Almack's

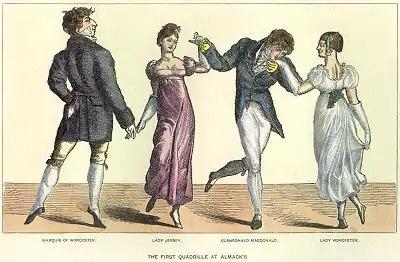
"The First Quadrille at Almack's": a French print supposedly representing Lady Jersey, Lady Worcester, Lord Worcester and Clanronald Macdonald, though Gronow says it was danced by Lady Jersey, Lady Susan Ryder, Miss Montgomery and Lady Harriet Butler, with the Count St Aldegonde, Mr Montagu, Mr Montgomery and Mr Charles Standish.

The ballroom was partitioned off for the dancers by crimson ropes. In the early 19th century, the orchestra was from Edinburgh, and conducted by Nathaniel Gow, son of the celebrated Niel Gow; later on, in the early Victorian era, Weippert and Collinet's band provided the music. To avoid any suggestion of impropriety, dances were initially limited to English country dances and Scotch reels. This changed some time after the declaration of the Regency, when first the quadrille and then the waltz, at that time more like the modern polka, were introduced. According to Raikes, these were first danced at Almack's in 1813, to Gronow in 1815, and to "Dancing" in the Badminton Library, in 1816. The introduction of the quadrille is strongly associated with Lady Jersey, and the waltz definitely linked to Countess de Lieven. As late as 1823, this could still lead to offence: "I went two nights ago to a costume ball at Almack's for a Welsh charity. It was very brilliant & there was a quadrille that was beautiful…The quadrille, however, gave great offence, for they danced together all night & took the upper end of the room, which was considered a great impertinence." By 1837, matters had so far changed that the gallopade and the waltz were now the only things danced at the Almack's balls.